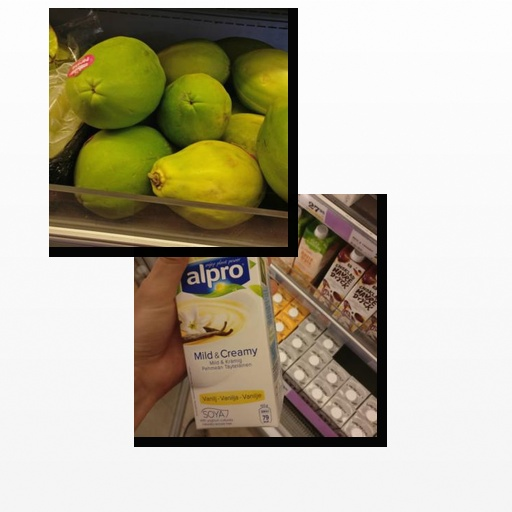
Food items: papaya, vanilla_soyghurt